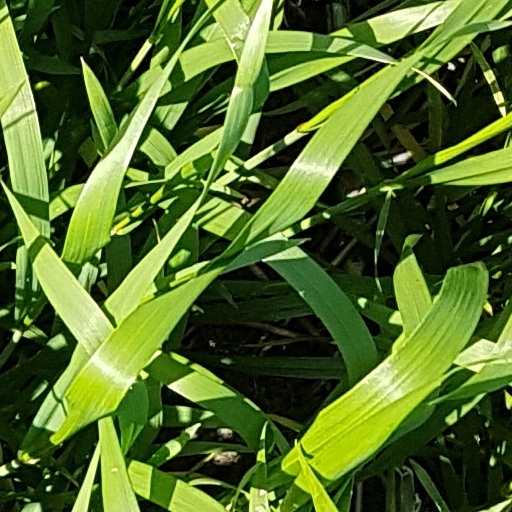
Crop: wheat